Ray Norton

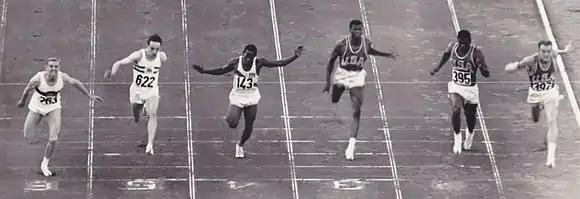
100 m final at the 1960 Olympics, Norton is 3rd from right

Early in 1960, college and the social work degree he was working on. Norton continued to train at the San Clara Valley Youth Village. Norton retired from athletics that season and was drafted as an American football player at the end of that year.